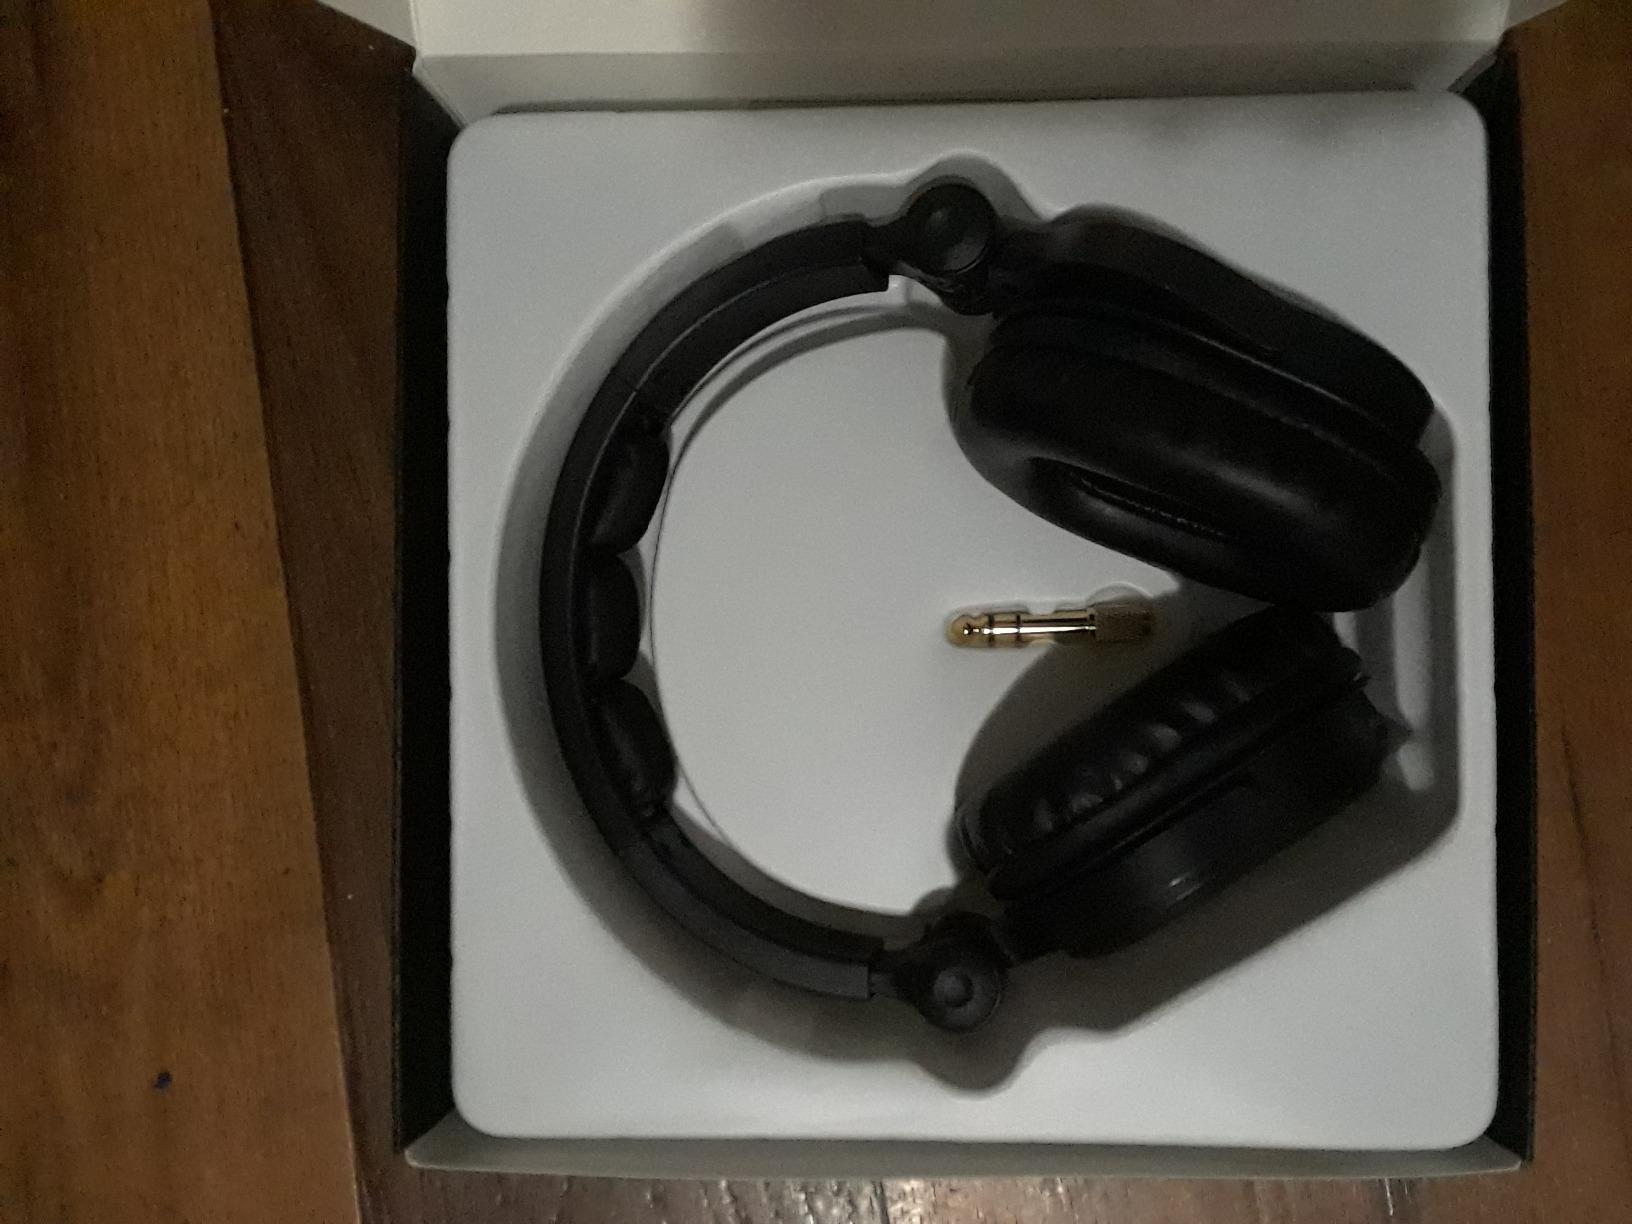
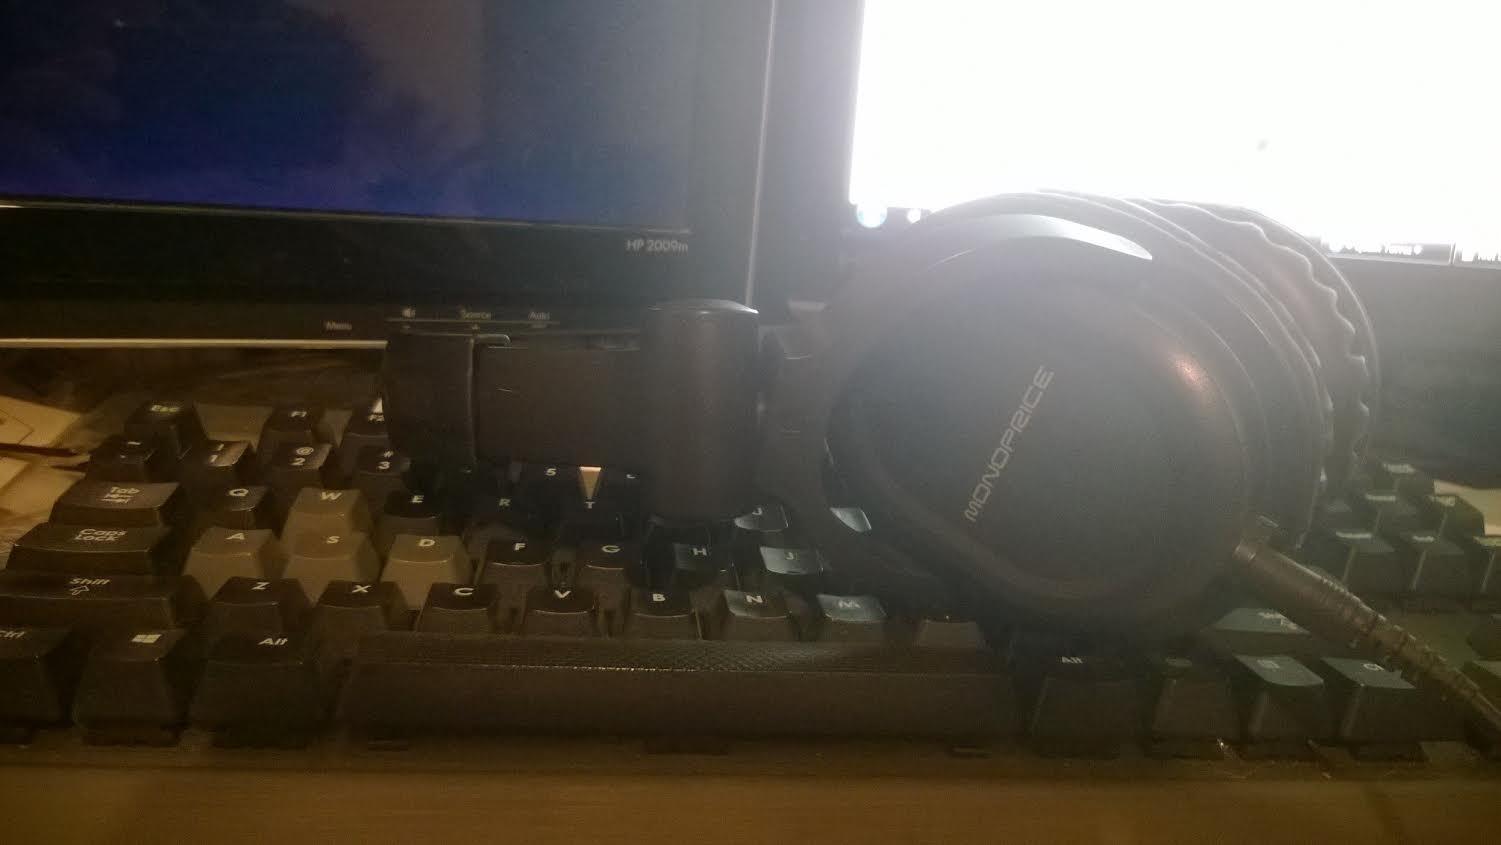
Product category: headphones
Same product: yes